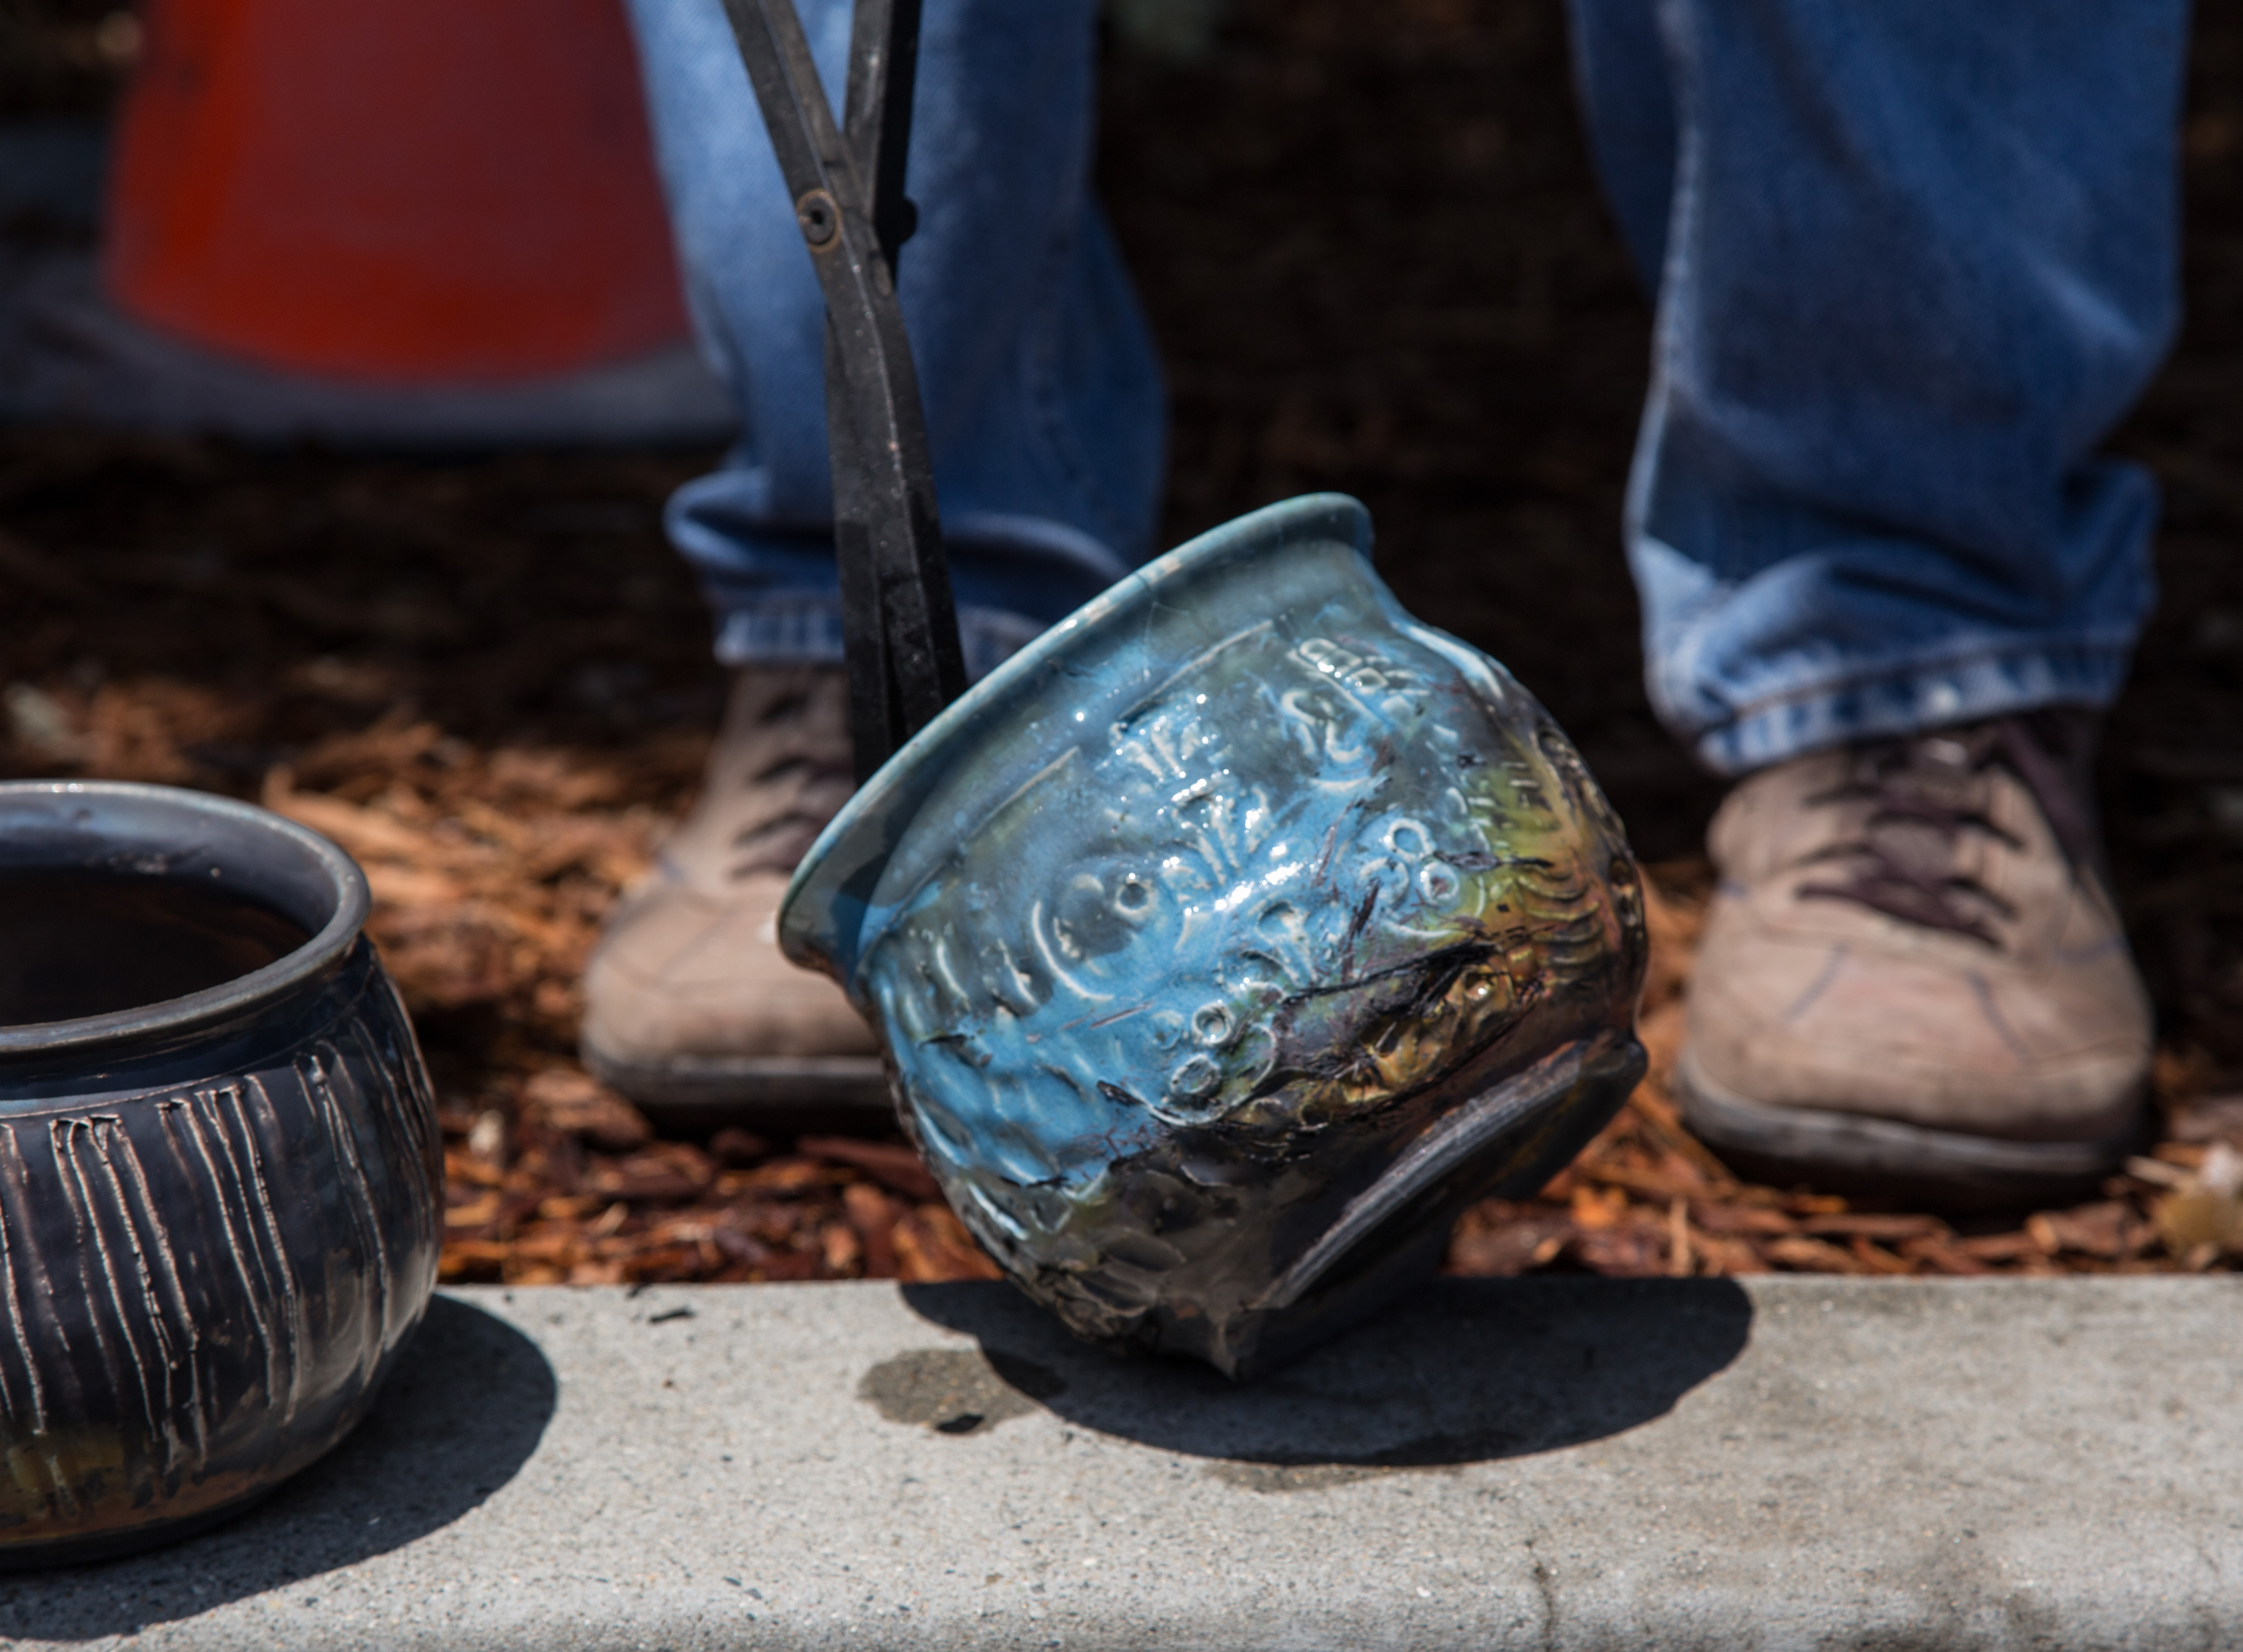
usa, blue, pottery, material, rat, cool image, kiln, clay, ca, carving, sacramento, westernstyleraku, elcamino, therat, oxidationreduction, smokeware, douglasjratliff, marycargile